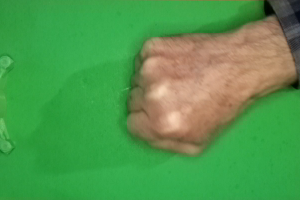
Label: rock